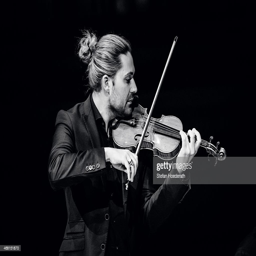
classical artist performs live on stage during a concert .